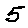
Label: 5